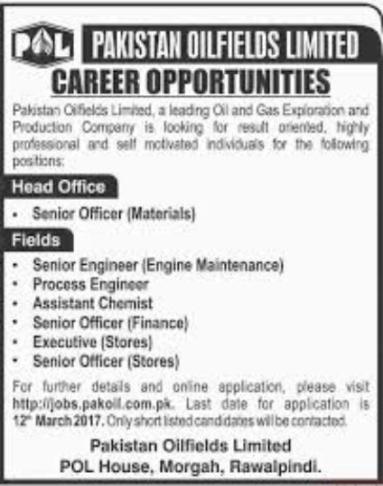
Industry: Transportation